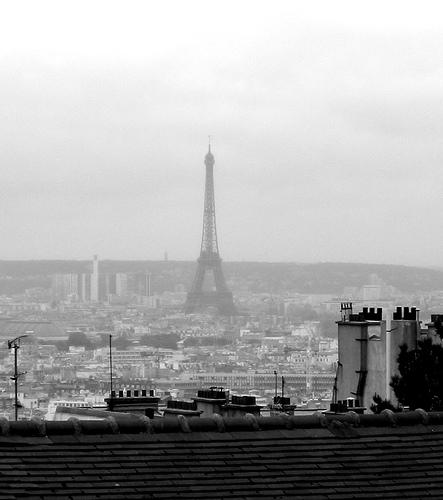
Weather: foggy or hazy